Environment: real
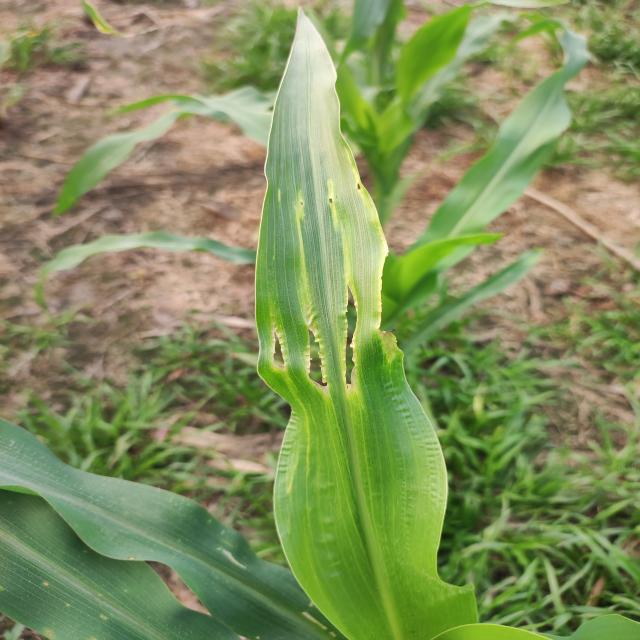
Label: fall_armyworm